University of Oklahoma College of Law

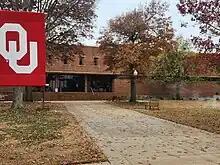
Andrew M. Coats Hall (2023)

The University of Oklahoma College of Law is the law school of the University of Oklahoma. It is located on the University's campus in Norman, Oklahoma. The College of Law was founded in 1909 by a resolution of the OU Board of Regents.